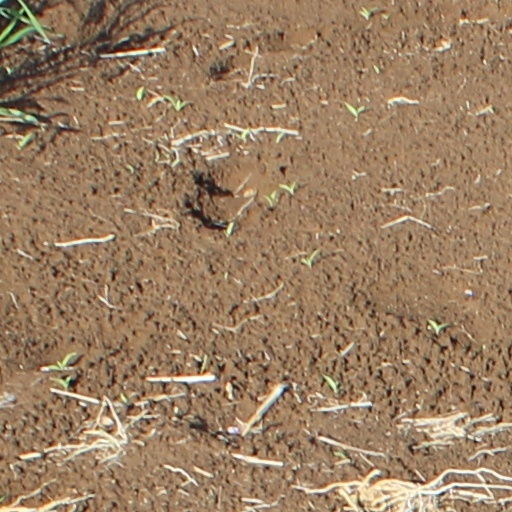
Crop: wheat